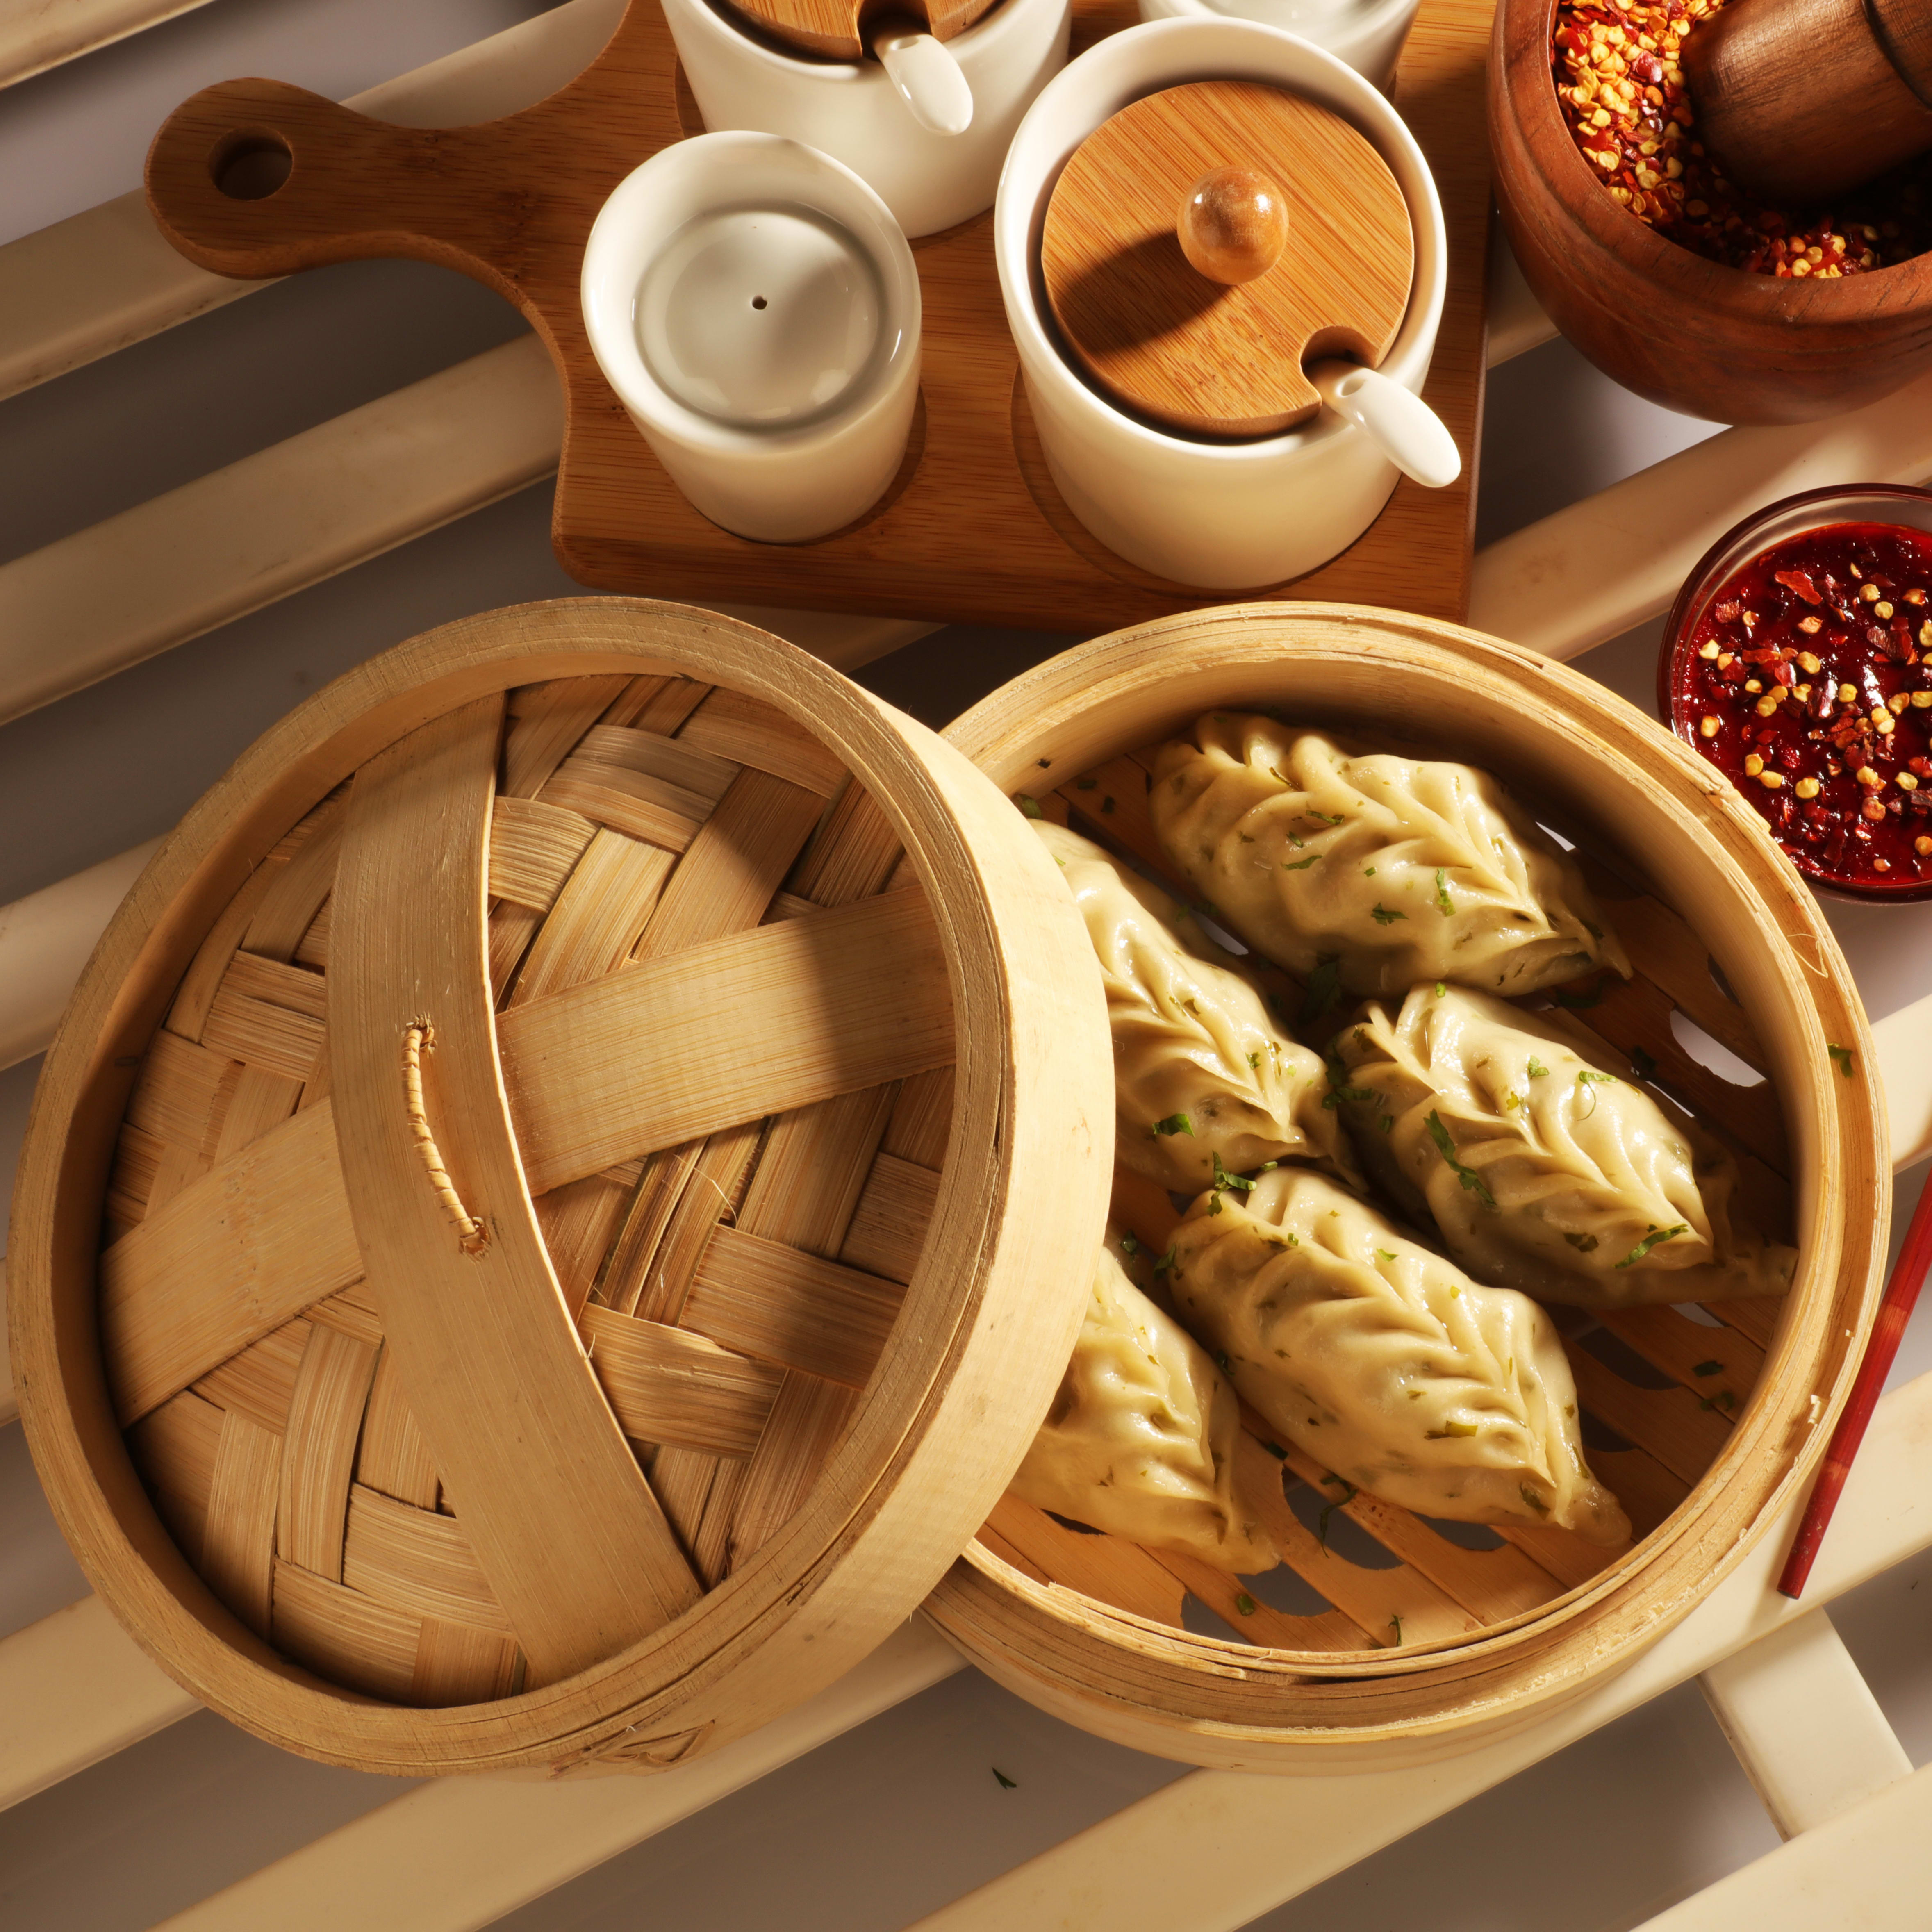
Dish: momos